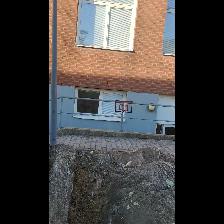
Label: NonHuman